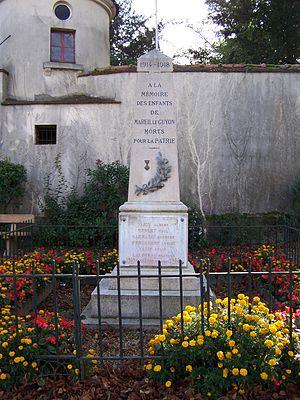
Mareil-le-Guyon est une commune française située dans le département des Yvelines, en région Île-de-France.